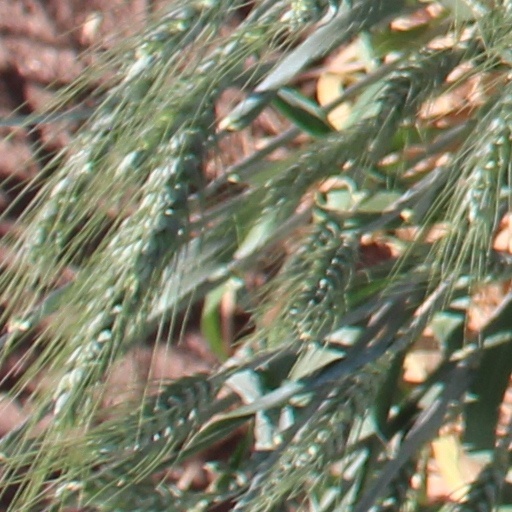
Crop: wheat